Parkinson, Queensland

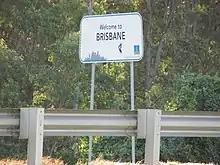

Parkinson is by road south of the Brisbane CBD and borders Logan City.